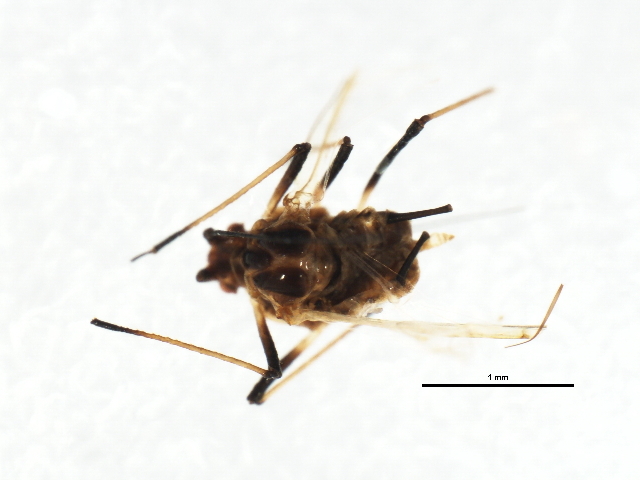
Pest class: english_grain_aphid